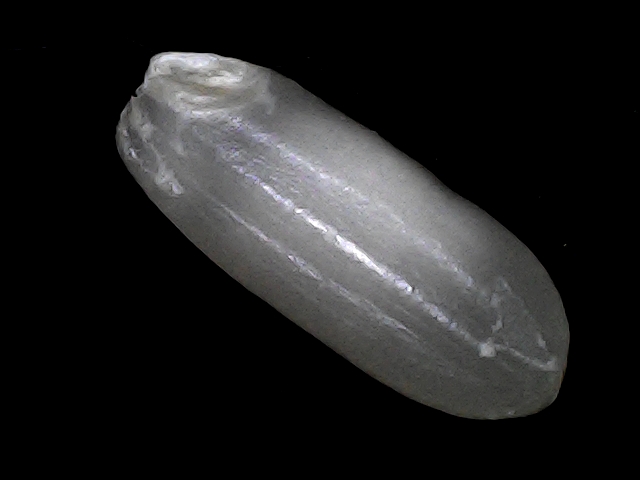
Rice variety: BRRI74